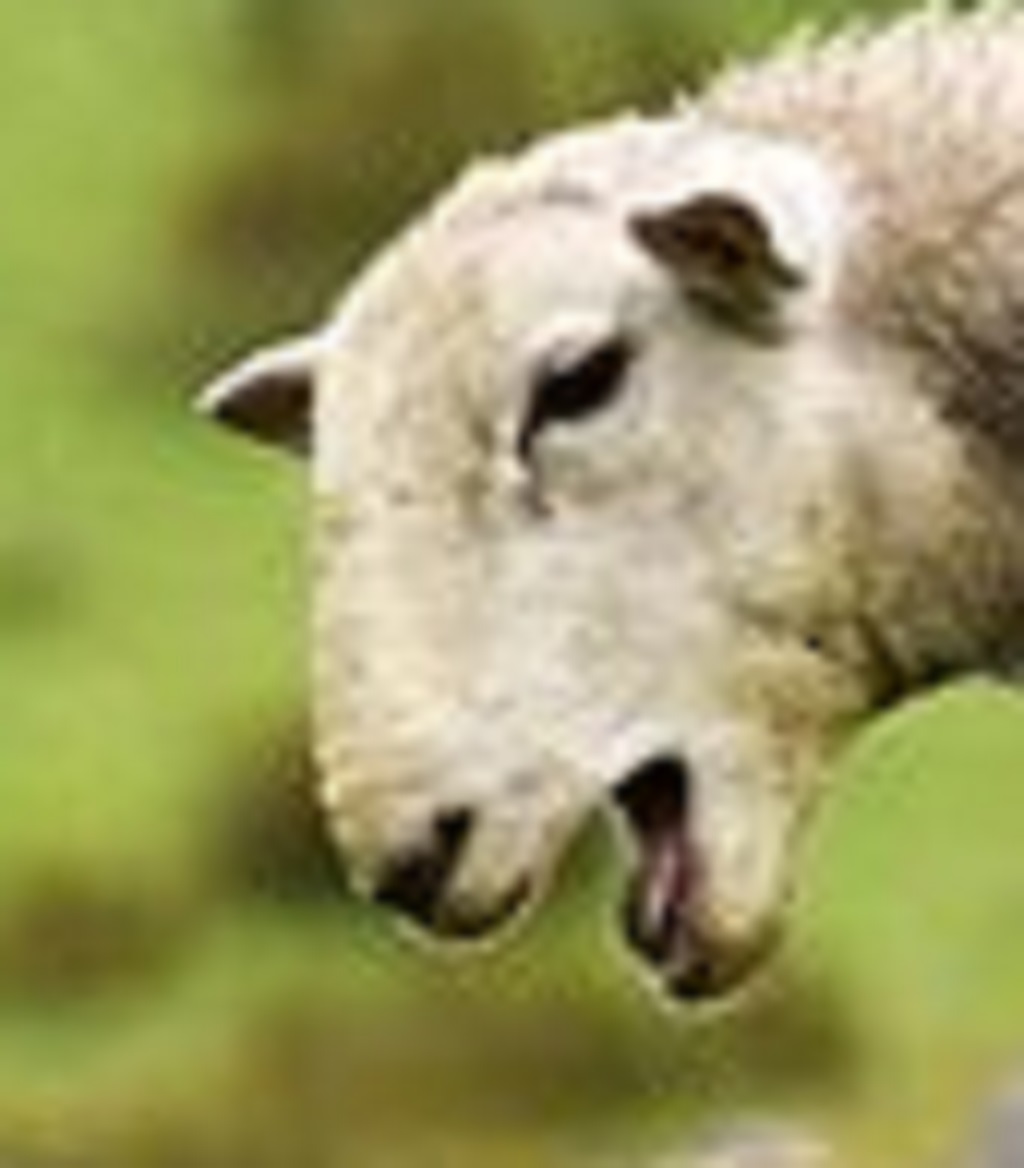
Label: no pain